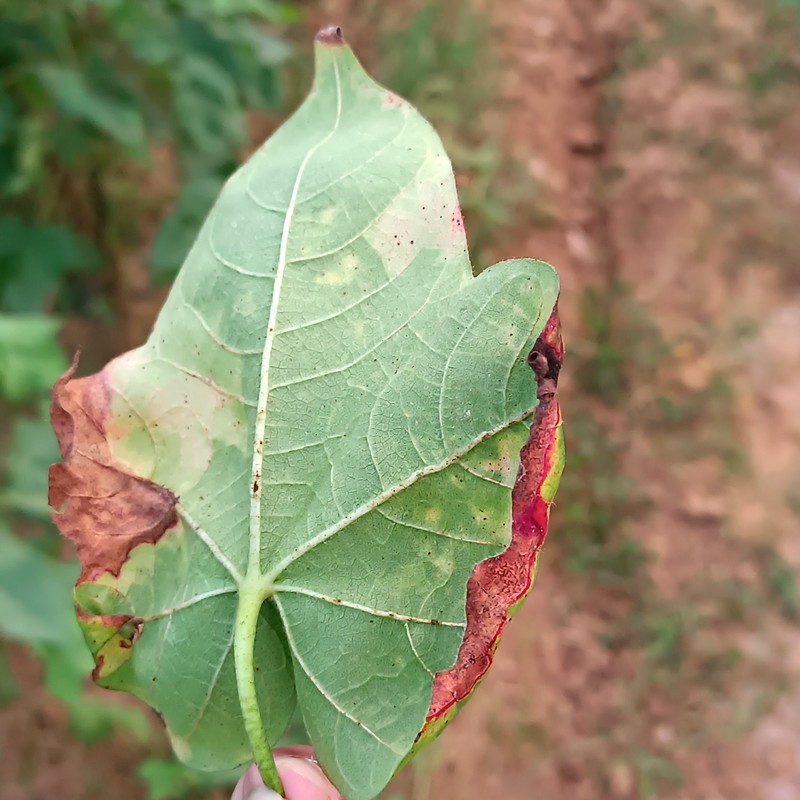
Label: Leaf Redding